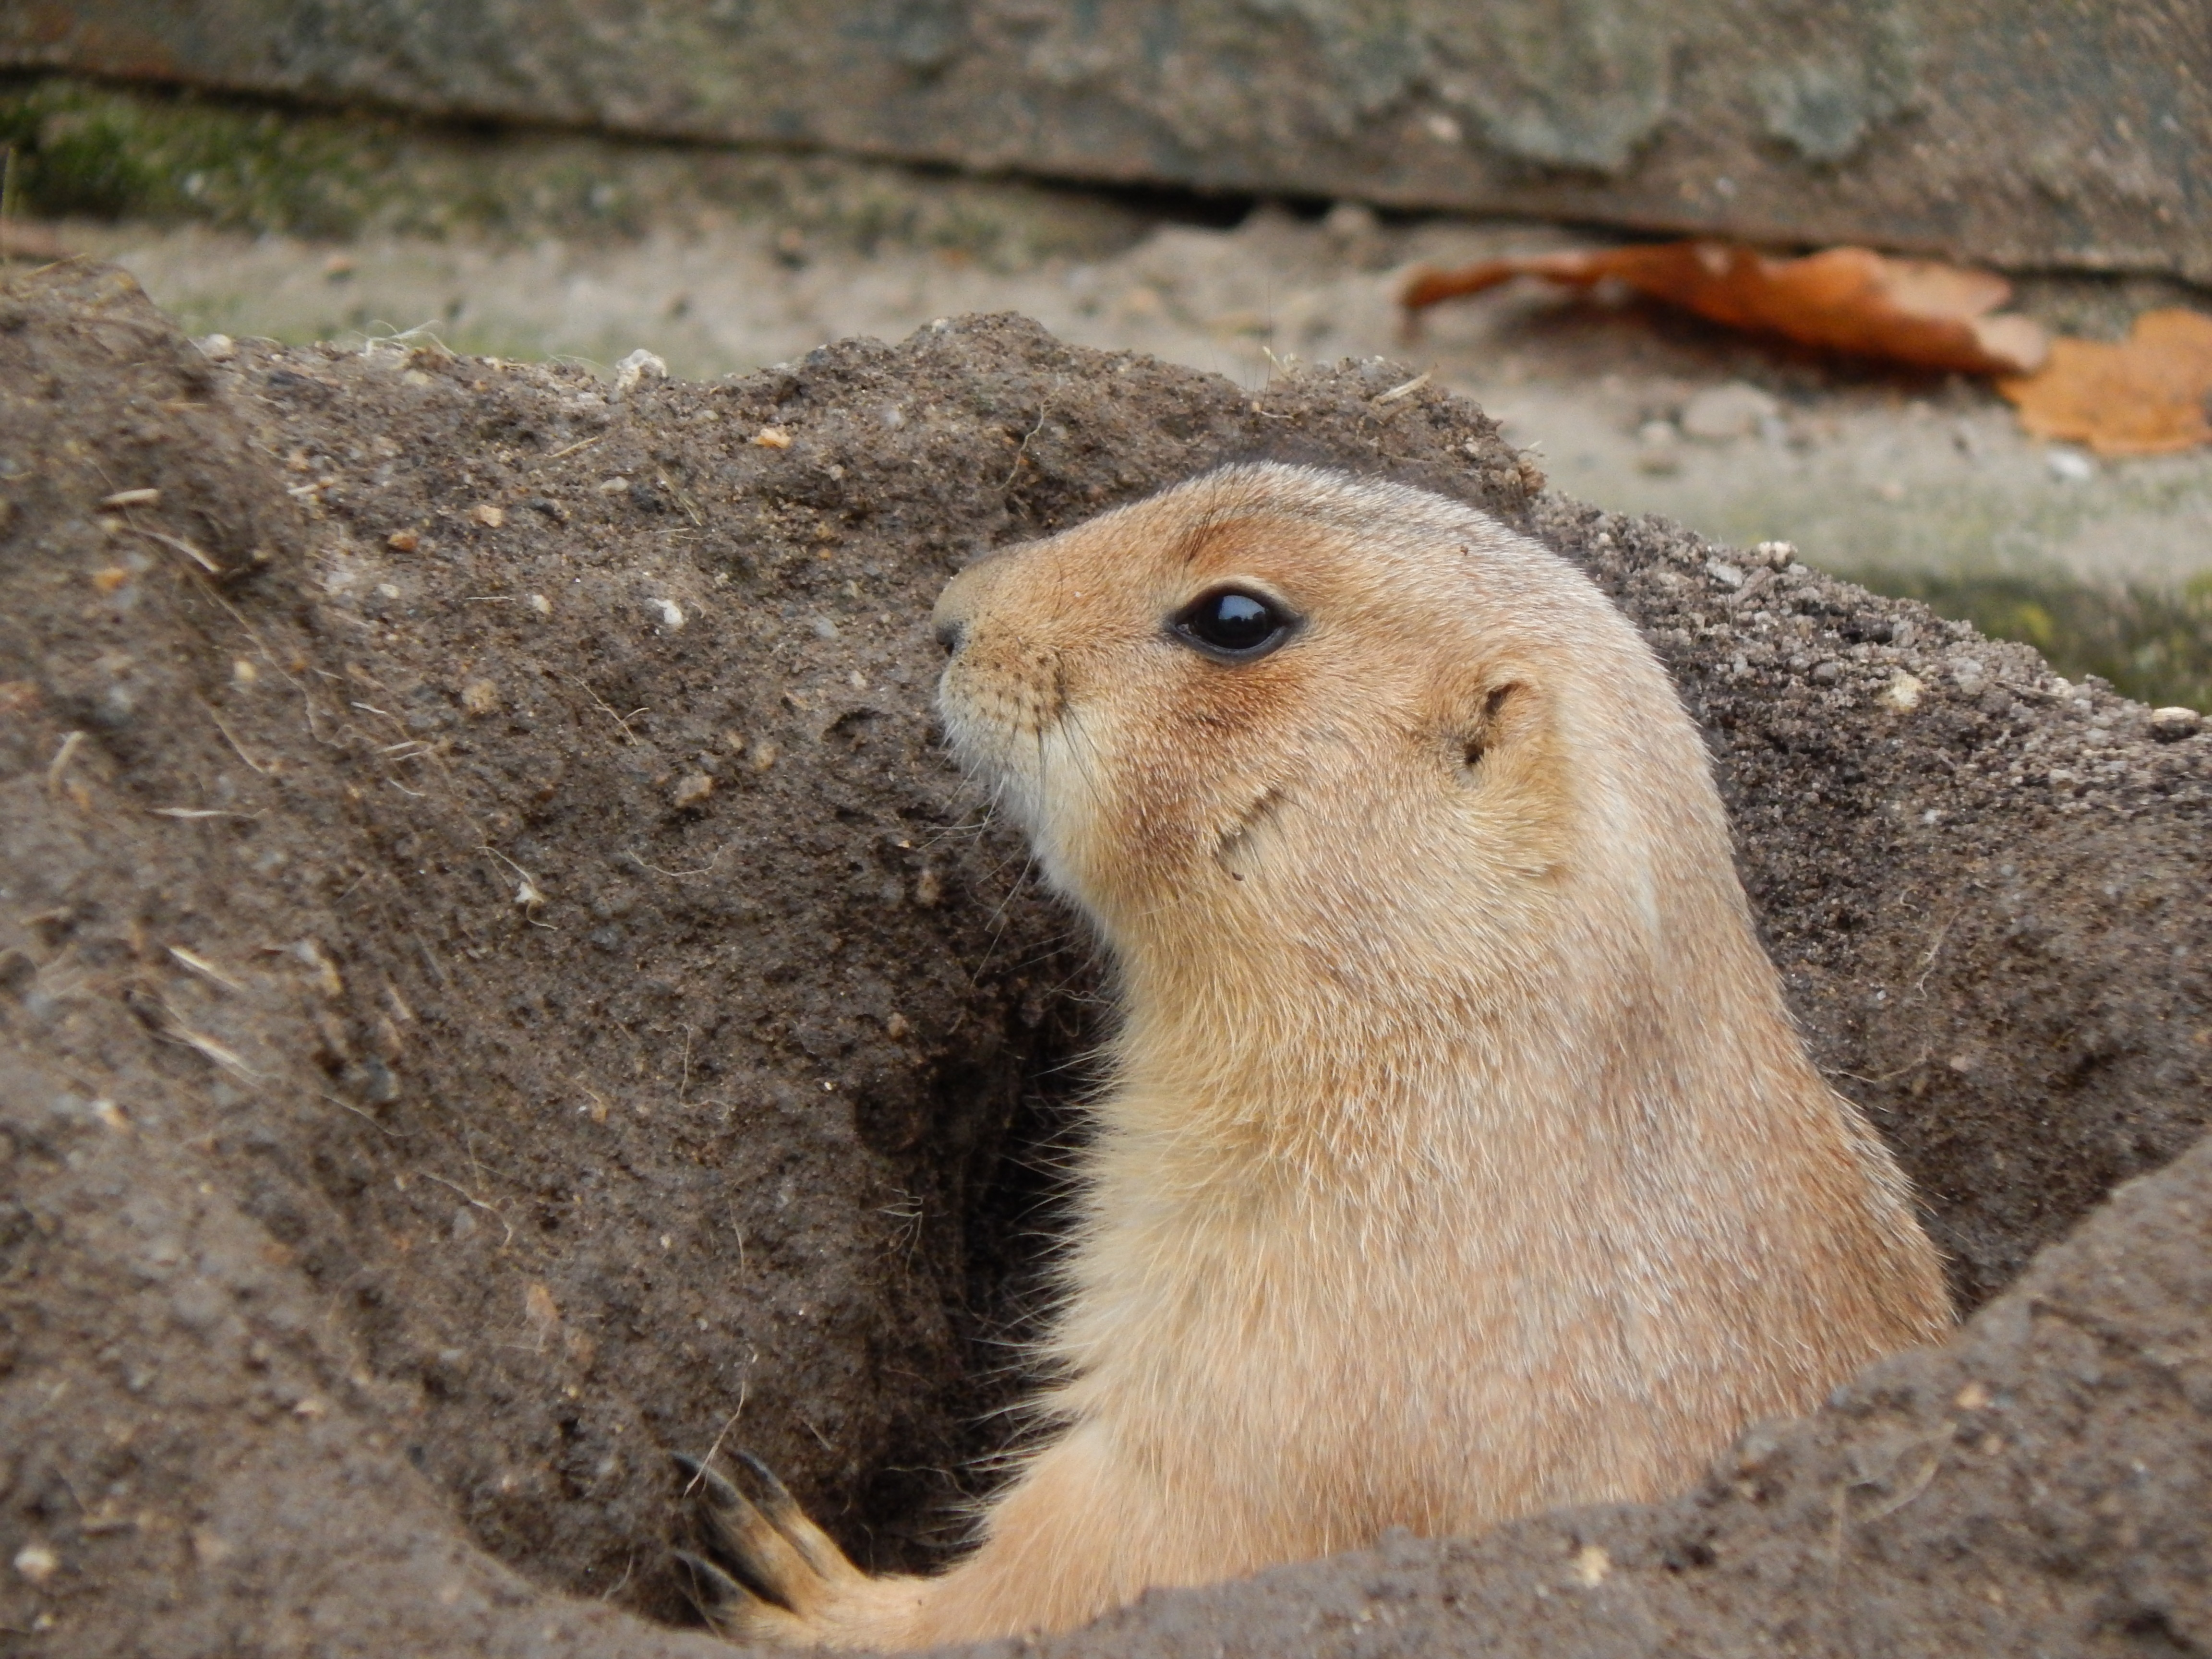
prairie, dog, animal, wildlife, mammal, squirrel, rodent, fauna, whiskers, vertebrate, capybara, marmot, prairie dog, gerbil, fox squirrel